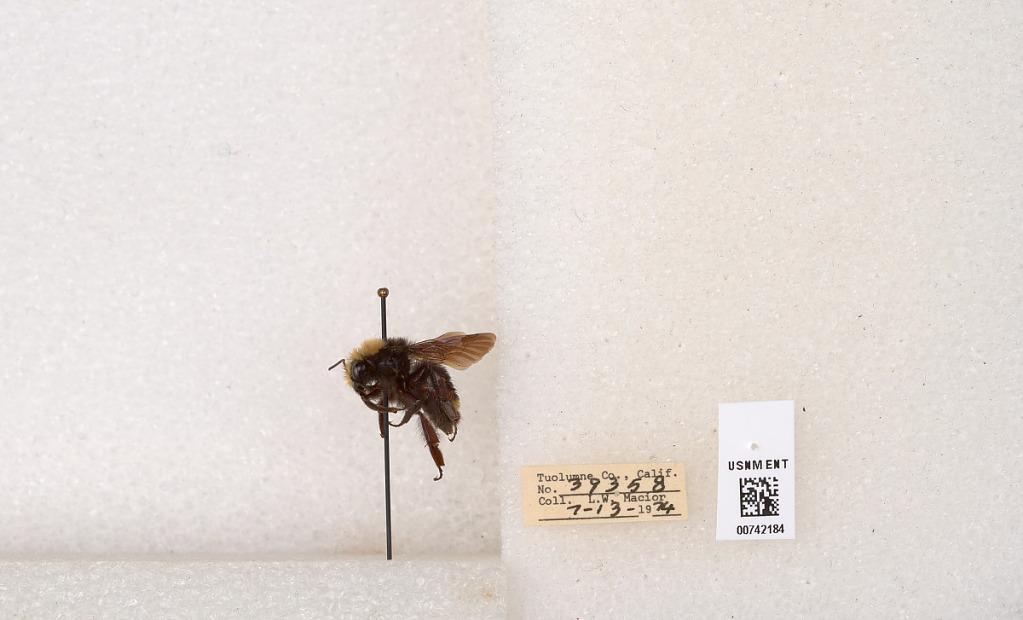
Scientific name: Bombus (Pyrobombus) vosnesenskii Radoszkowski
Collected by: L. Macior
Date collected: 1974-7-13
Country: United States
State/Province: California
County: Tuolumne
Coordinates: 37.9712, -120.228